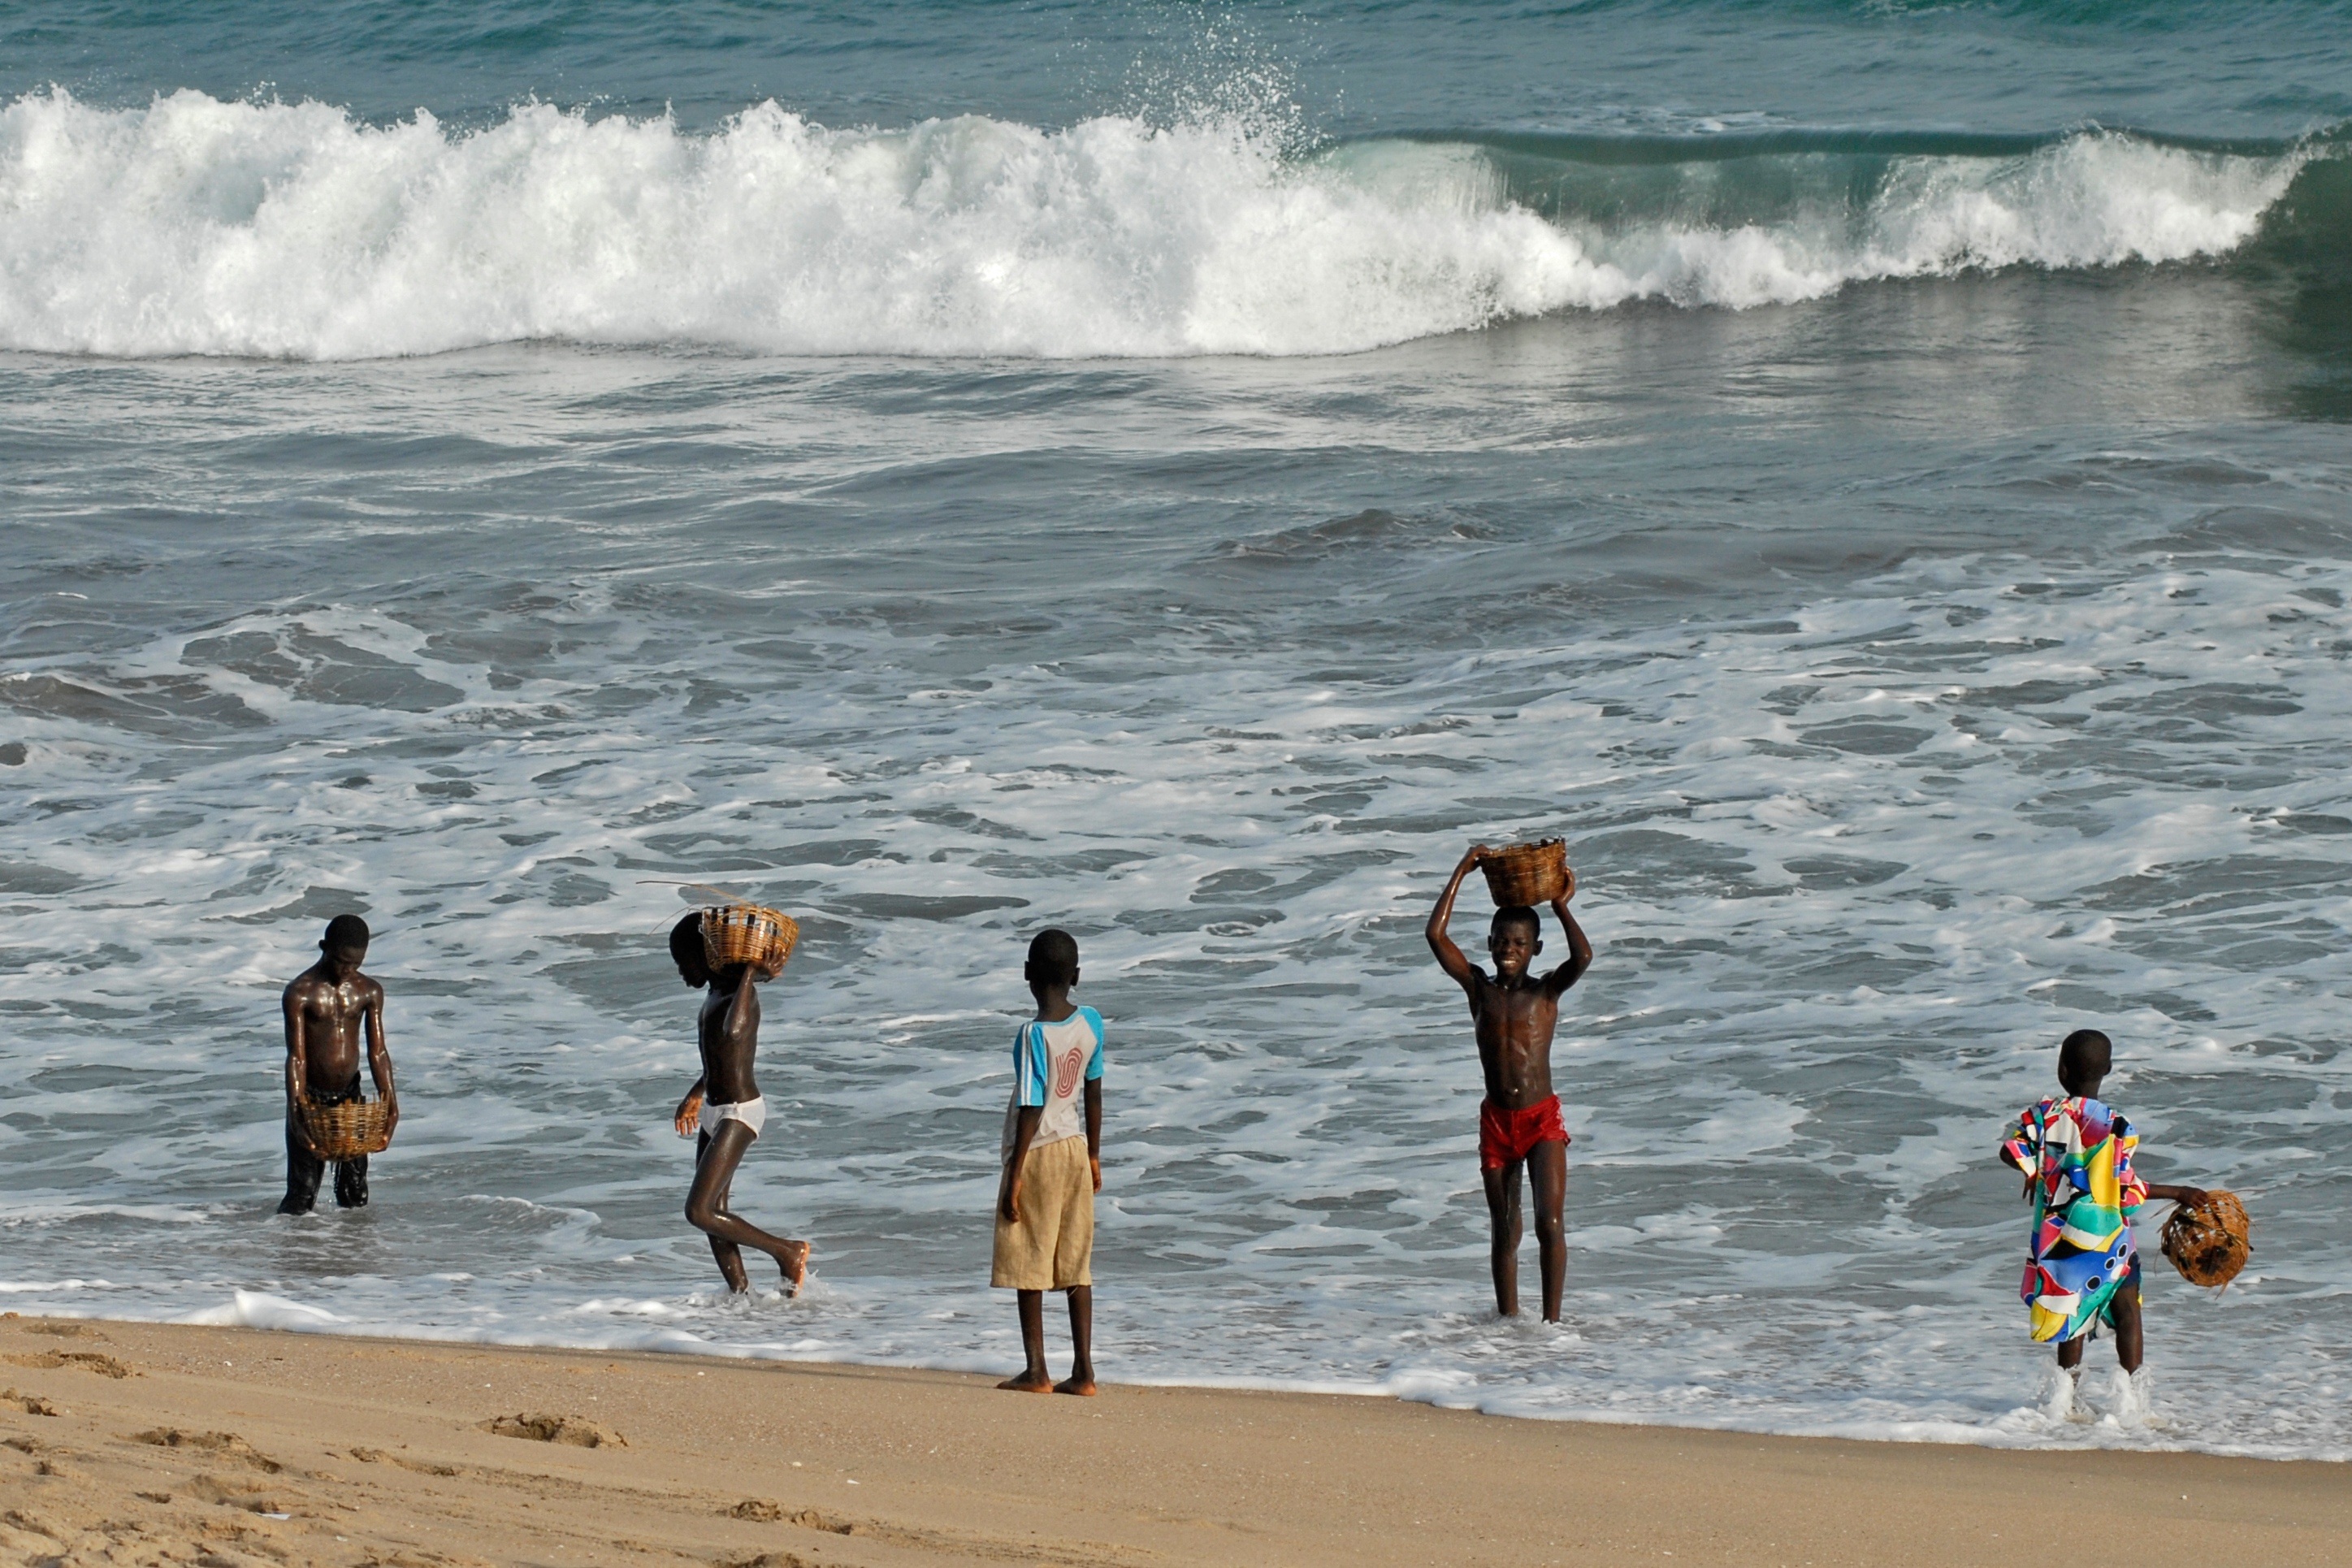
beach, sea, coast, water, sand, ocean, shore, wave, vacation, surf, surfing, body of water, children, sports, ghana, mussels, water sport, wind wave, boardsport, surfing equipment and supplies